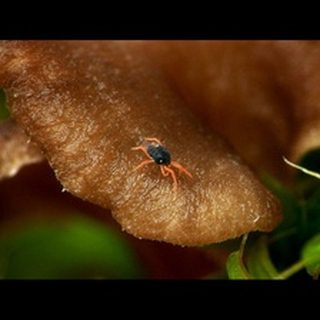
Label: wheat_mite